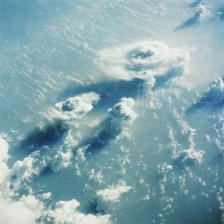
Cloud type: Cumulonimbus